Röhrmoos station

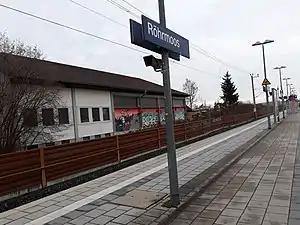
2018

Röhrmoos station is a railway station in the municipality of Röhrmoos, located in the Dachau district in Upper Bavaria, Germany.